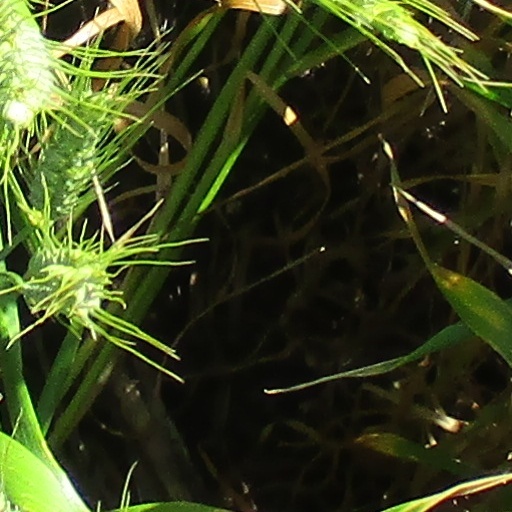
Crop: wheat